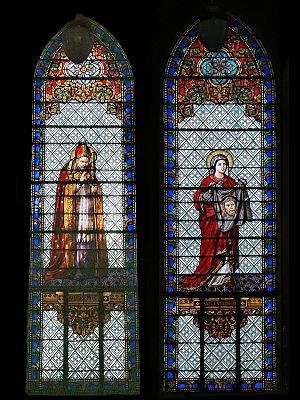
Église Saint-Pierre-Apôtre, Montréal, Québec, Canada. Deux vitraux des nefs latérales, installés vers 1883. À gauche Saint Alphonse de Liguori, à droite Sainte Véronique.
L'église Saint-Pierre-Apôtre est une église catholique située au 1201, rue de la Visitation dans l'Arrondissement Ville-Marie de Montréal. Elle est au cœur du quartier gai de Montréal.